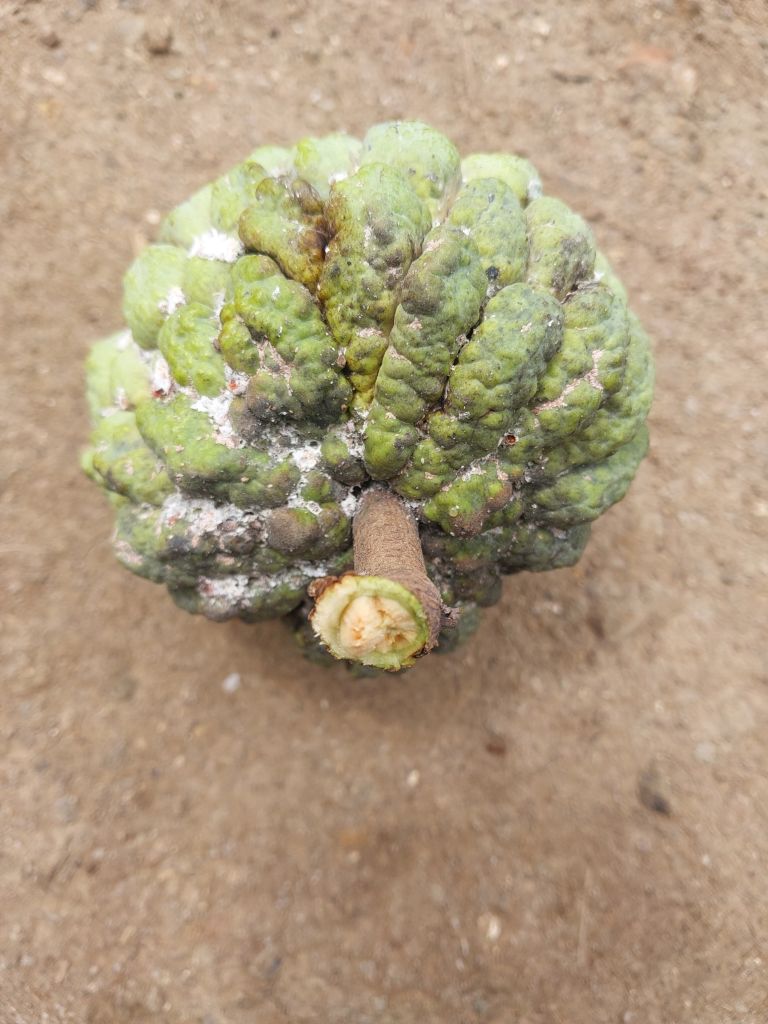
Disease label: Blank Canker